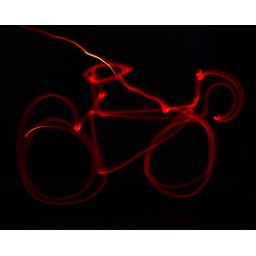
Color came from my thumb over a white light. Guess I'm more red than I thought.